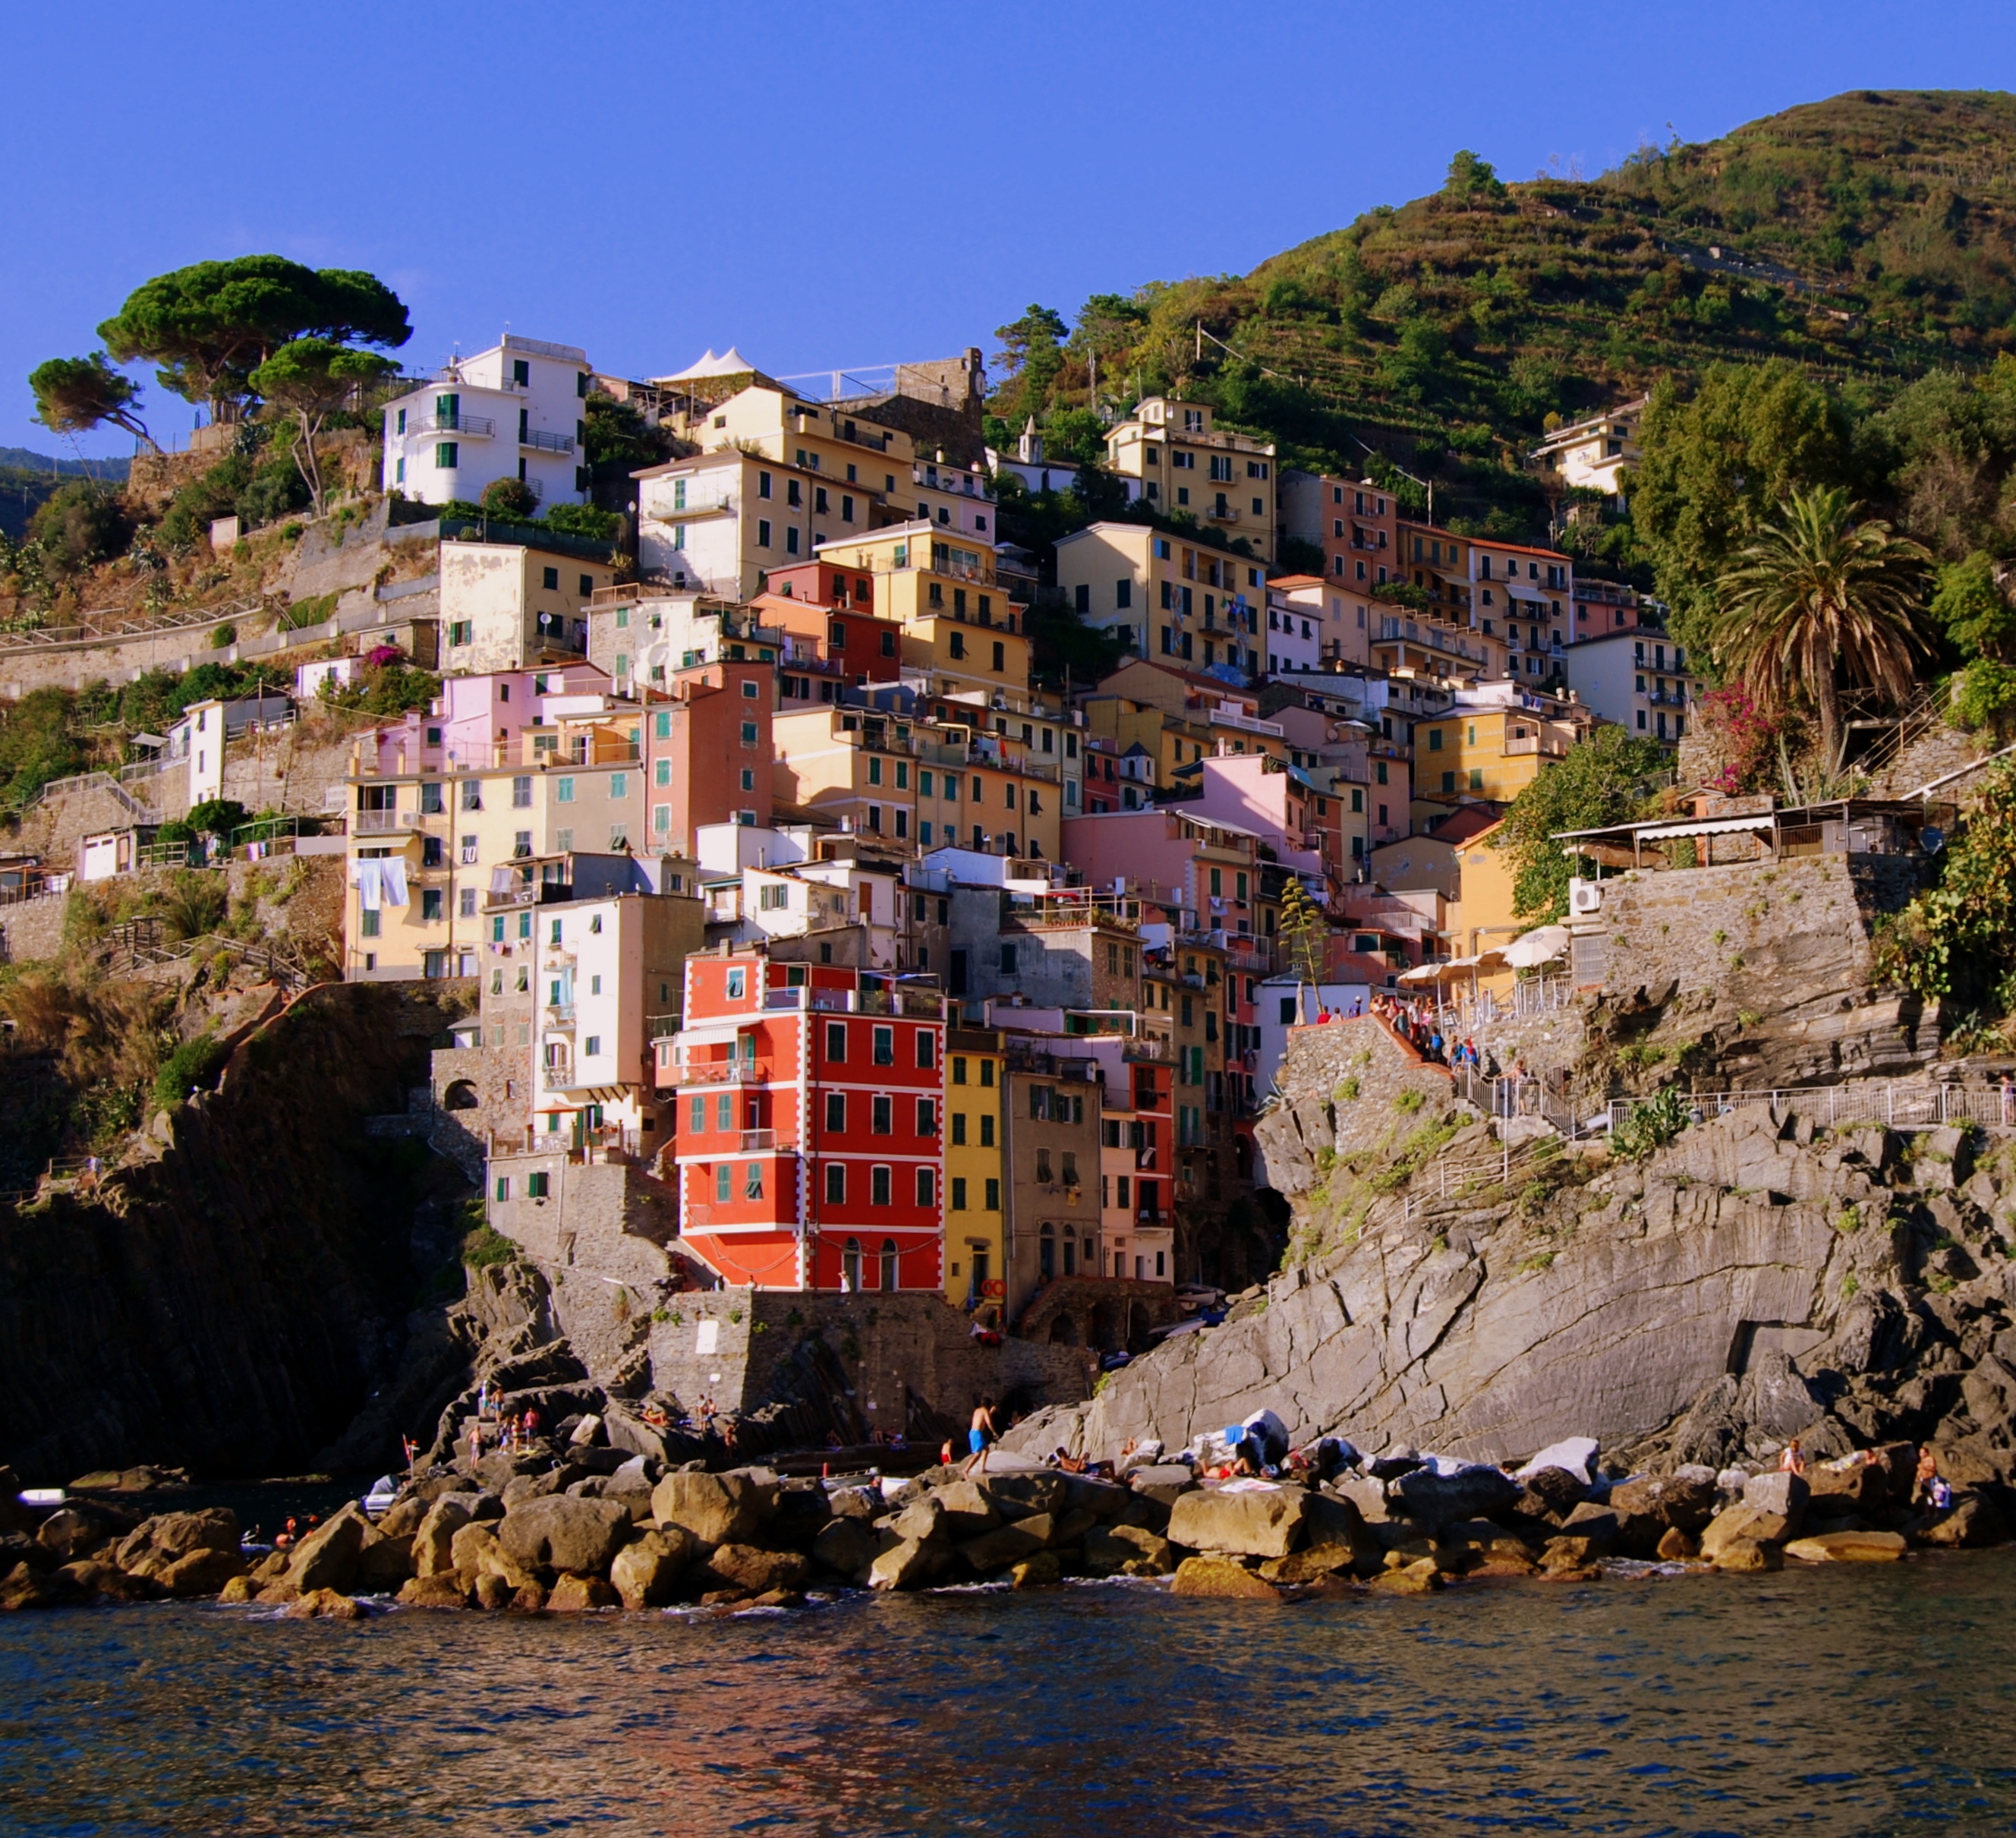
sea, coast, rock, mountain, town, river, cityscape, village, bay, italy, waterway, body of water, liguria, cinque terre, riomaggiore, geographical feature, human settlement